Vasil Levski Sofia Airport

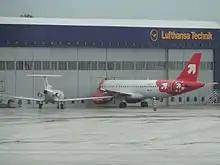
Lufthansa Technik maintenance base at Sofia Airport

Lufthansa Technik Sofia was founded in late 2007 as a joint venture between Lufthansa Technik (75.1%) and the Bulgarian Aviation Group (24.9%). With the foundation of Lufthansa Technik Sofia, the Lufthansa Technik Group has created a fifth platform for the overhaul and maintenance of narrowbody aircraft in Europe. The Bulgarian facility serves customers in Europe, the Middle East and North Africa. The facility has undergone a major reconstruction and an upgrade and now can handle the heaviest stage of aircraft maintenance checks, D-Check, that is now being carried out in Bulgaria. The company have started with more than 350 staff trained in Bulgaria and at Lufthansa Technik facilities in Shannon Base Maintenance operations in the fourth quarter of 2008 with one Airbus A321 from Lufthansa as the first customer. At the moment the facility in Sofia has more than 1100 employees and plans by the 2018 to hire another 200 employees to reach a total of 1300 employees. The company have completed the building of a new facility in October 2017 which will be used for the maintenance of wide-bodied aircraft and is able to handle Airbus A380. With the completion of the new hangar now Lufthansa Technik Sofia has 8 production lines which is turning the Bulgarian unit into the biggest unit of Lufthansa Technik.